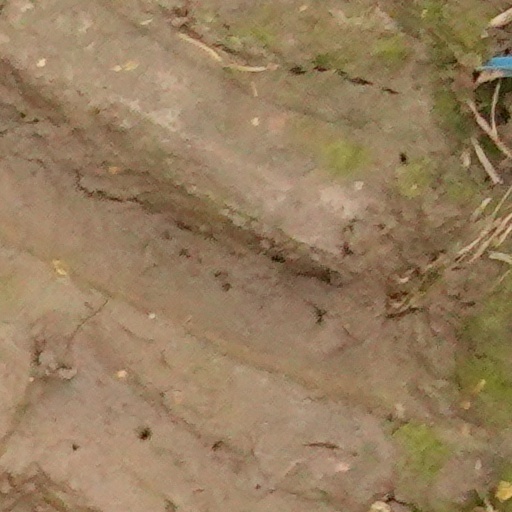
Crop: wheat